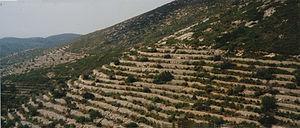
Peñiscola - anciennes cultures en terrasses.